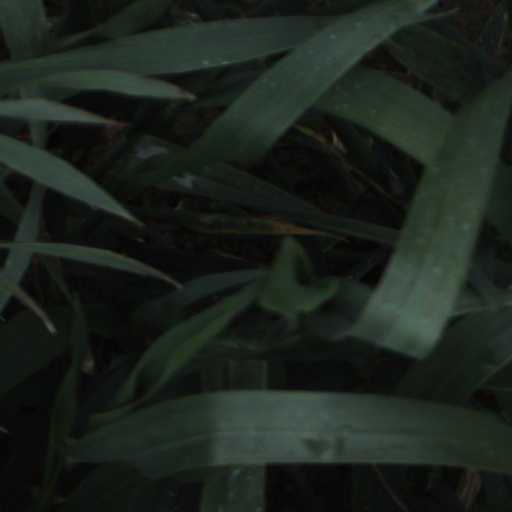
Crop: wheat